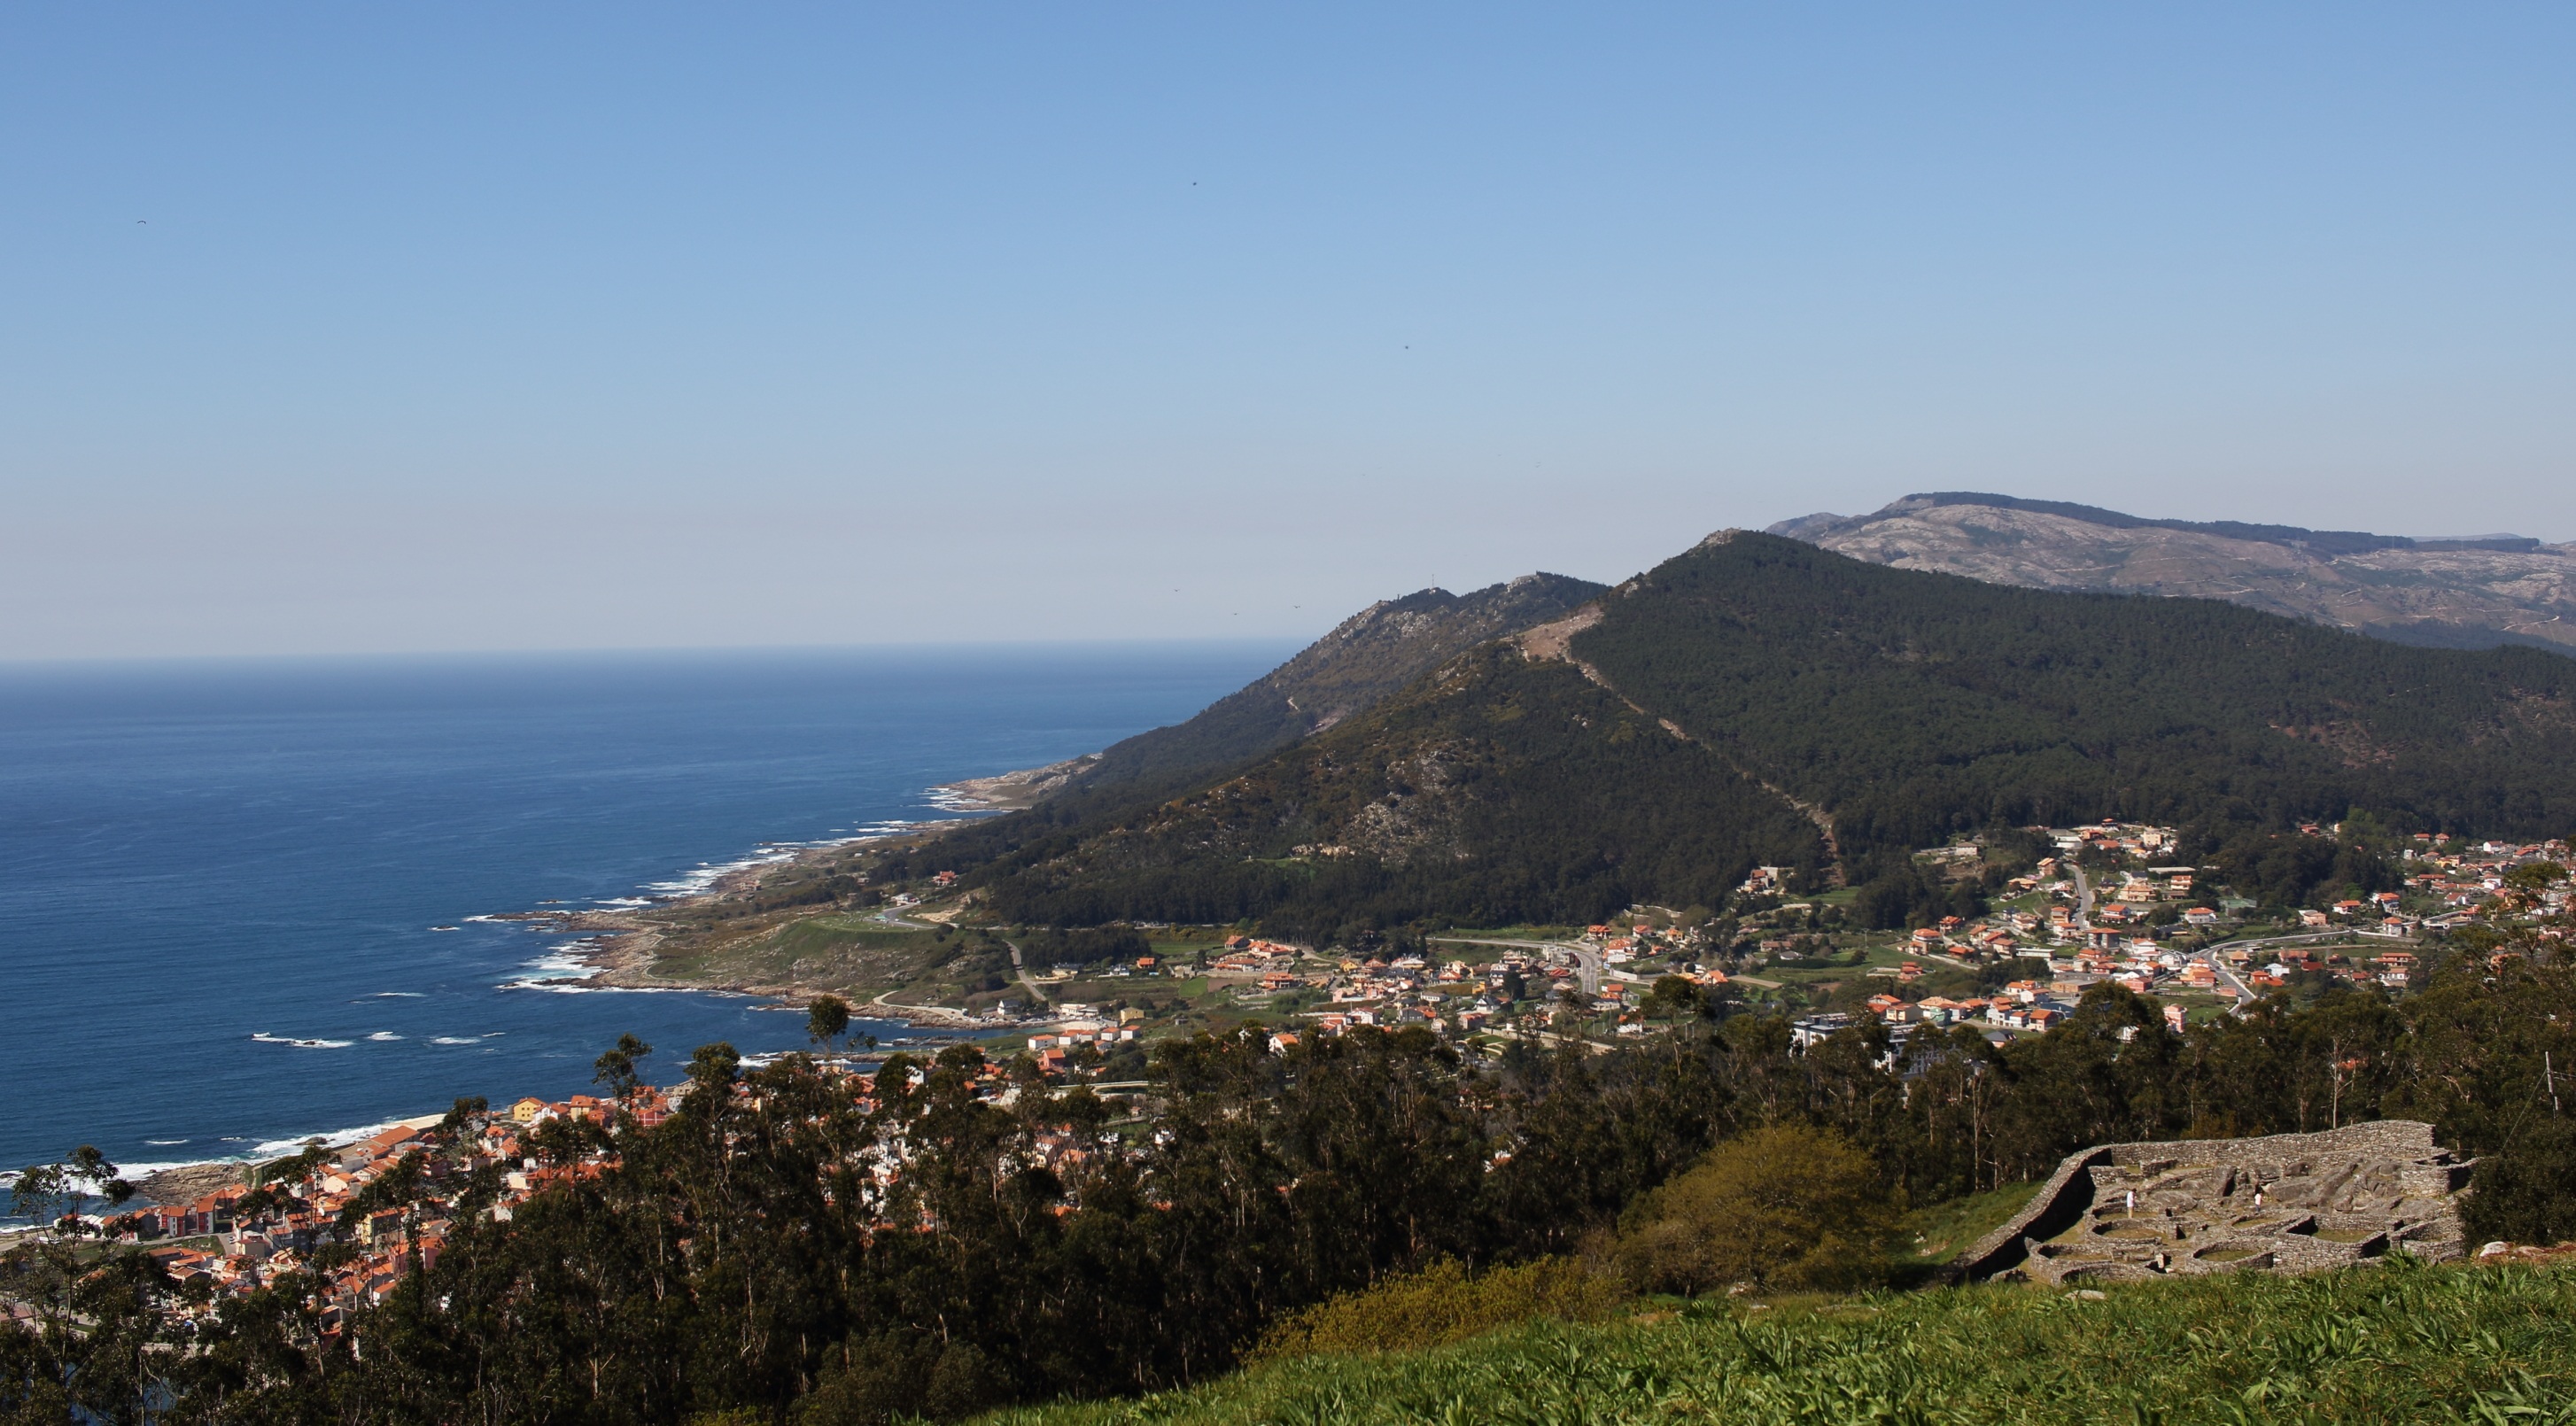
landscape, sea, coast, mountain, hill, mountain range, panorama, village, cliff, bay, terrain, ridge, spain, plateau, pontevedra, loch, cape, landform, geographical feature, mountainous landforms, a guarda, castro of santa tegra, castrexa culture